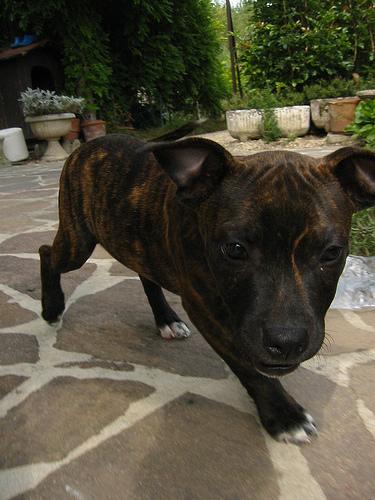
Breed: staffordshire bull terrier